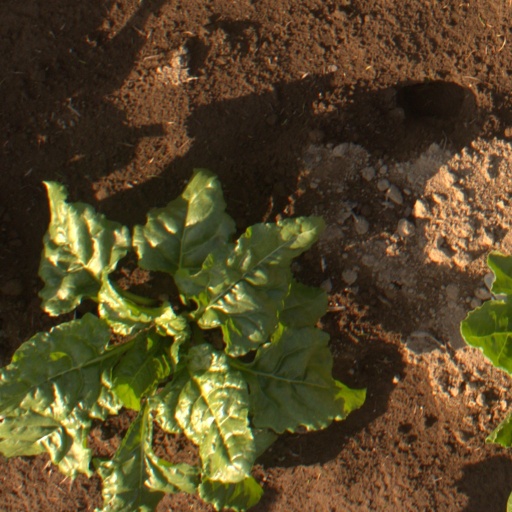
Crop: sugar beet